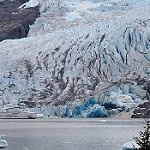
Label: glacier